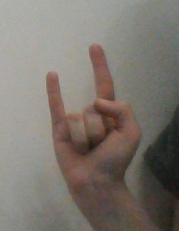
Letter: la